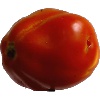
Label: Tomato 1